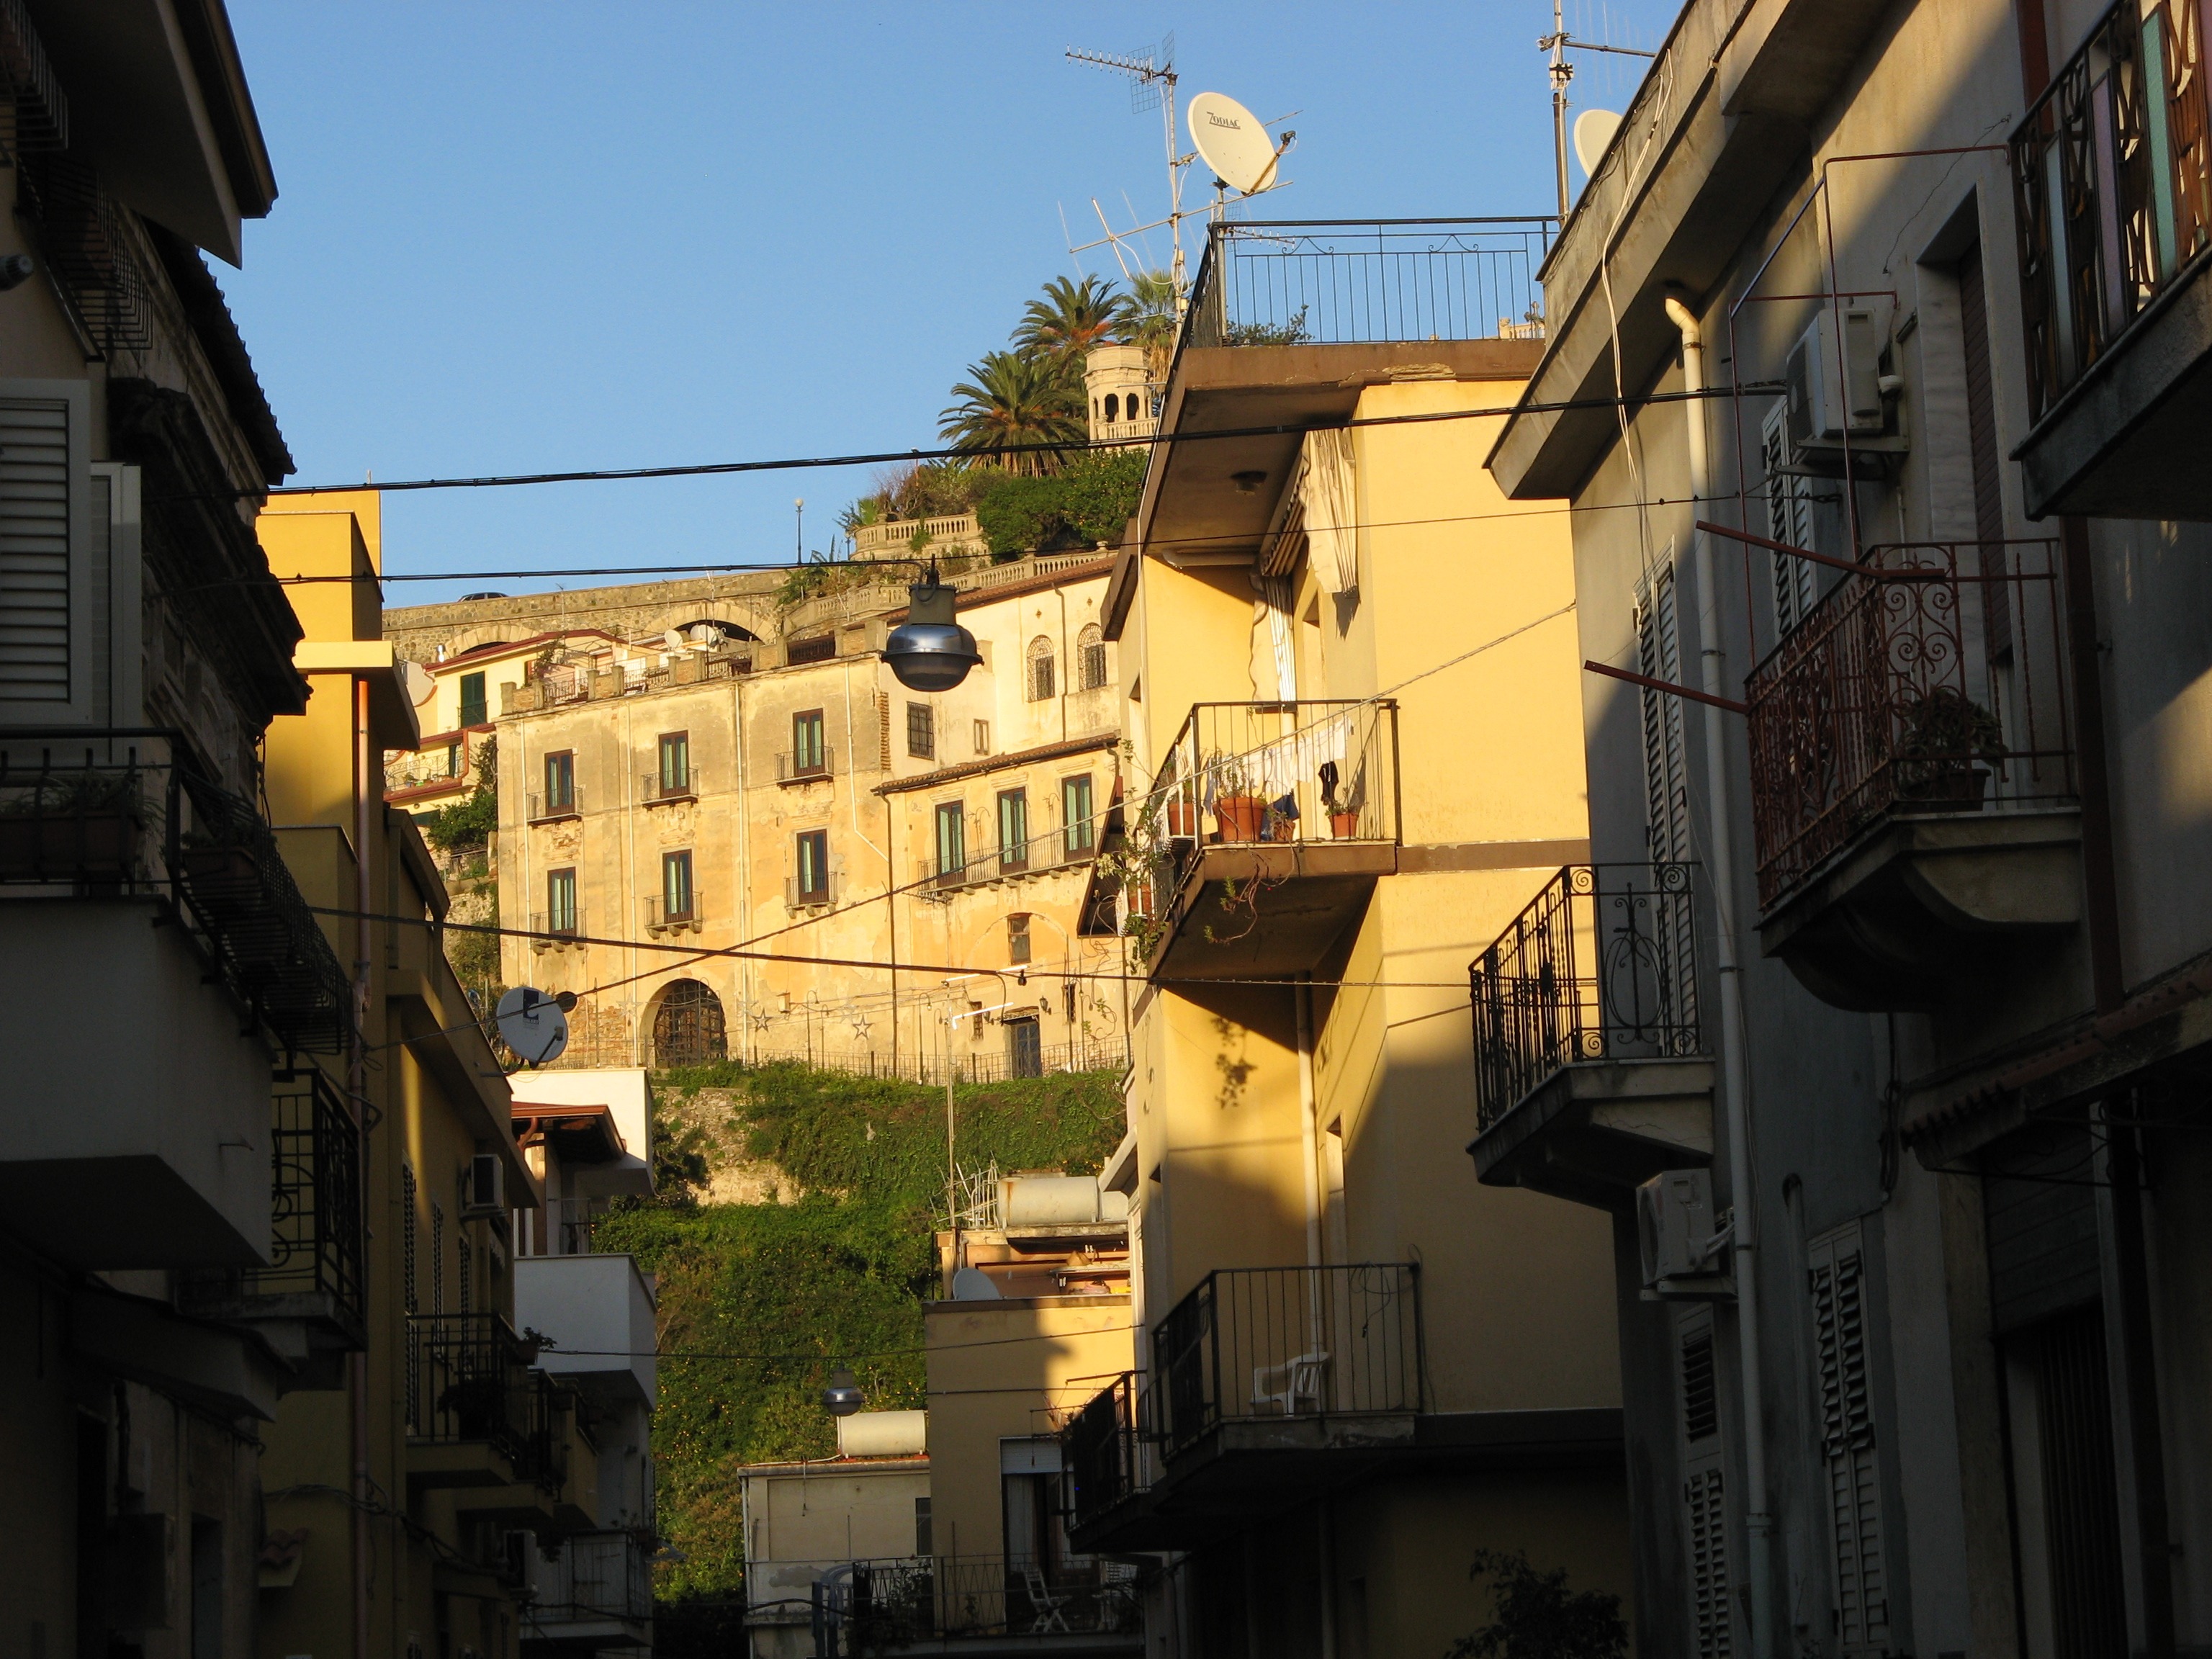
architecture, sun, road, street, house, town, city, country, cityscape, downtown, facade, ascent, calabria, holidays, neighbourhood, urban area, residential area, human settlement, bagnara calabra